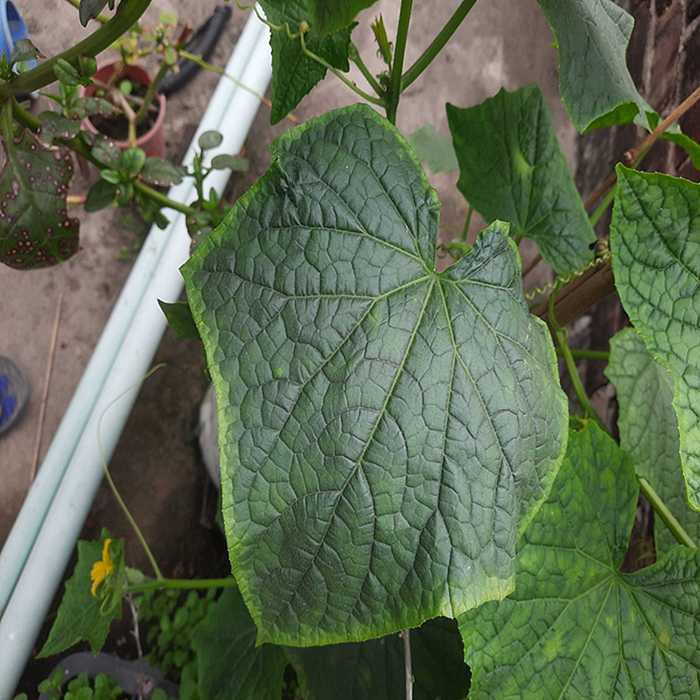
Plant: Cucumber
Label: Fresh leaf